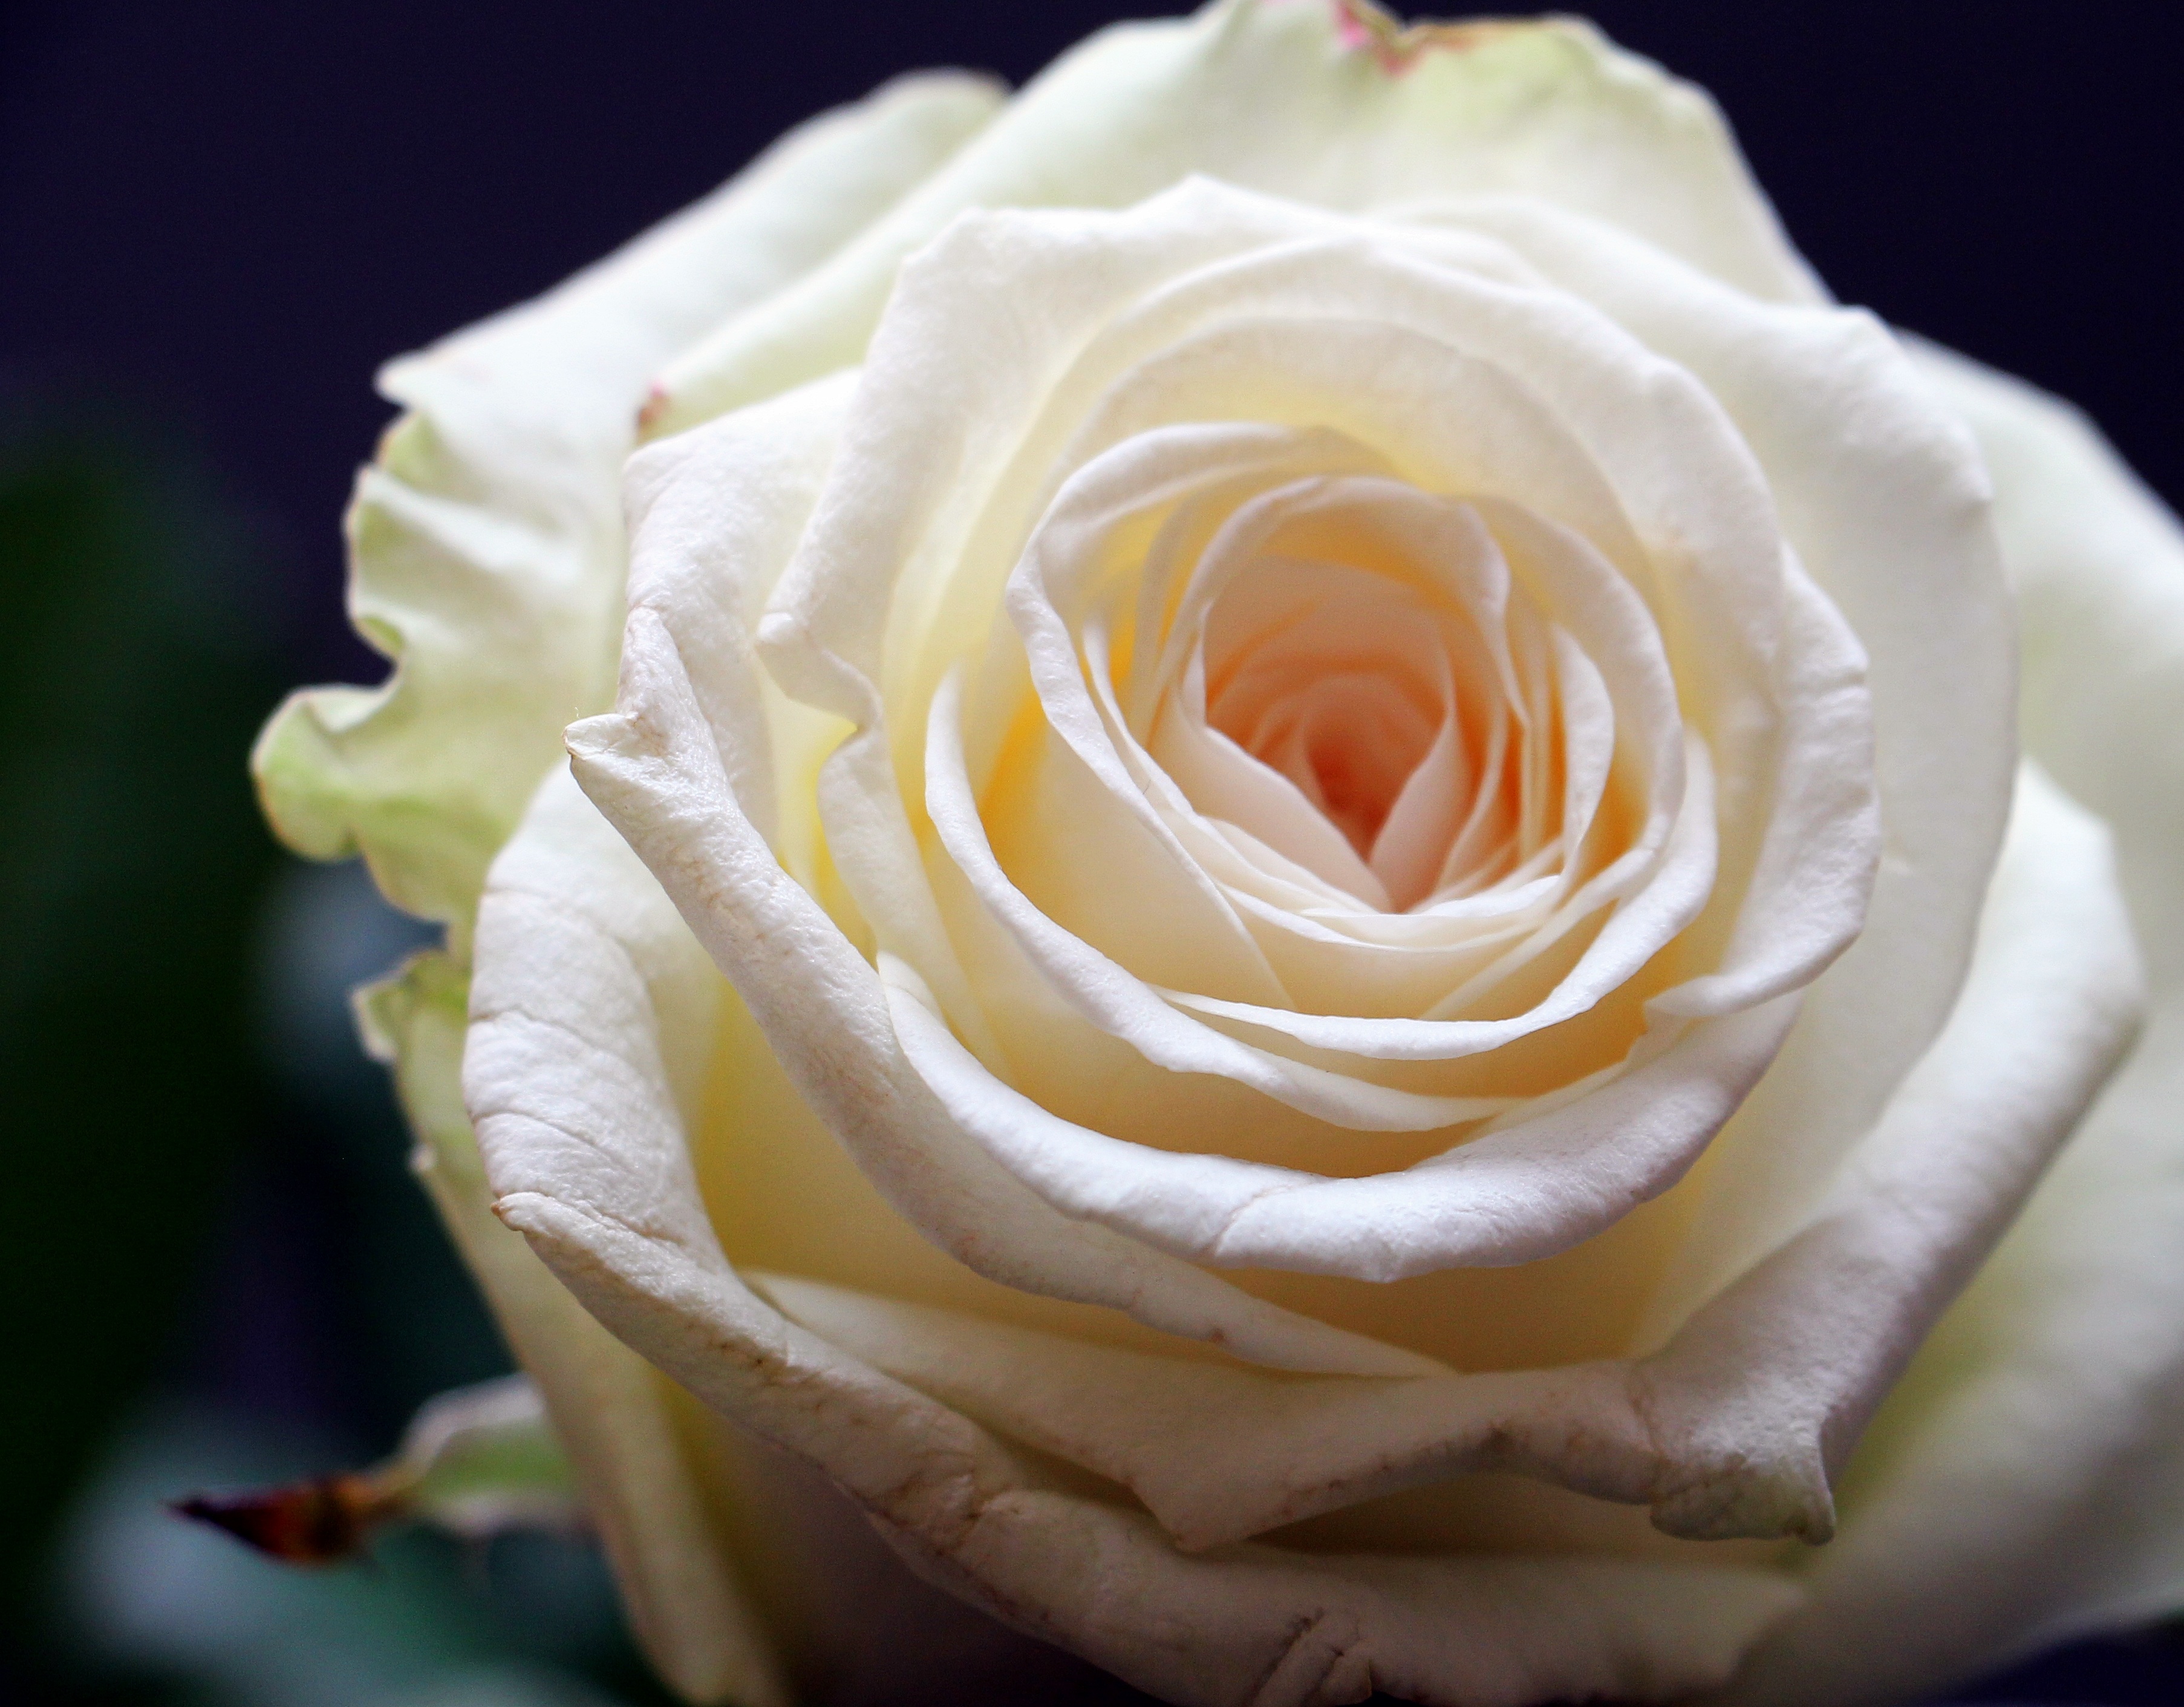
blossom, plant, white, flower, petal, bloom, love, rose, black, yellow, close, flora, white flower, close up, floral greeting, background, meditation, postcard, hope, greeting card, emotion, floribunda, mourning, rose bloom, wellness, macro photography, white blossom, white rose, consolation, black background, flowering plant, garden roses, rose family, floral card, trauerkarte, plant stem, land plant, rosa centifolia, rose order, austrian briar